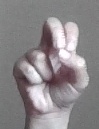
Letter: gaaf